Henry of Bohemia

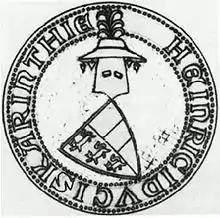
Seal of Duke Henry of Carinthia, 1303

Henry was a younger son of Count Meinhard II of Görz-Tyrol and Elizabeth of Bavaria, widow of King Conrad IV of Germany. Upon the partition of the Meinhardiner estates in 1271, his father maintained the Tyrolean lands, while Henry's uncle Albert received the County of Gorizia. In 1276 Count Meinhard married his eldest daughter, Henry's sister Elizabeth, to Albert, son of King Rudolph I of Germany, and in turn was enfeoffed with the Duchy of Carinthia in 1286.